Harald Smedal

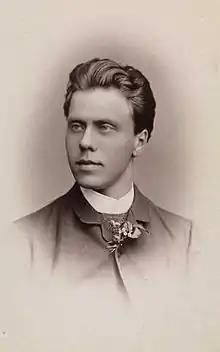

Harald Smedal (5 April 1859 – 3 May 1911) was a Norwegian politician of the Liberal Party. He served as a member of the Council of State Division in Stockholm from 1895 to 1896, Minister of Auditing from 1896 to 1897, and Minister of Justice from 1897 to 1898.